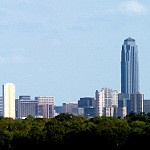
Scene: Outdoor